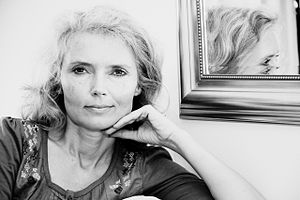
Mari Kjetun
Mari Kjetun
Mari Kjetun, født 1966 i Bodø, er en norsk forfatter af romaner og børnebøger. Kjetuns bøger på norsk er udgivet af Gyldendal i Norge og Cappelen Damm. Hun bor i Asker.